Deadwood Dick (serial)

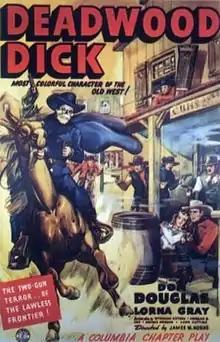
Theatrical release poster

Deadwood Dick is a 1940 American Western Serial film directed by James W. Horne and starring Don Douglas and Lorna Gray. The character of Deadwood Dick was for the most part another version of "Zorro".